Preventing Persons from Concealing Their Identity during Riots and Unlawful Assemblies Act

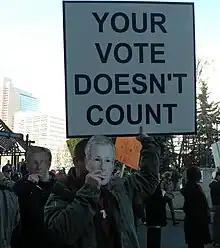
Protesters in Calgary wearing masks of Stephane Dion.

The Canadian Civil Liberties Association has said that the bill contradicts the Constitution of Canada, and expects that it would not survive a constitutional challenge.